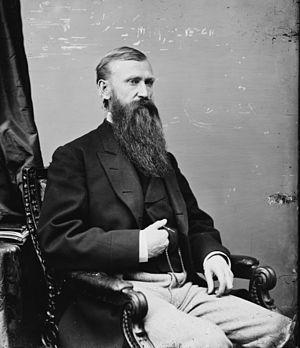
La capitale fédérale des États-Unis Washington, D.C. dispose d'un délégué siégeant à la Chambre des représentants des États-Unis pour représenter ses intérêts. En raison du statut particulier du district de Columbia qui n'est pas un État fédéré américain, l'élu ne possède pas le droit de vote bien que pouvant s'exprimer devant la Chambre, débattre et proposer des textes de loi et siéger dans des commissions parlementaires. La capitale, très fortement démocrate — les huit wards votant chacun dans les années 2010 à moins de 20 % pour le Parti républicain — et progressiste, n'est pas représentée au Sénat des États-Unis.